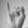
ASL letter: I